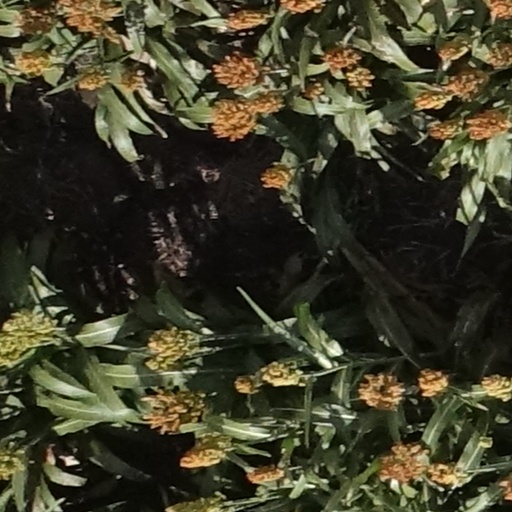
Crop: sorghum